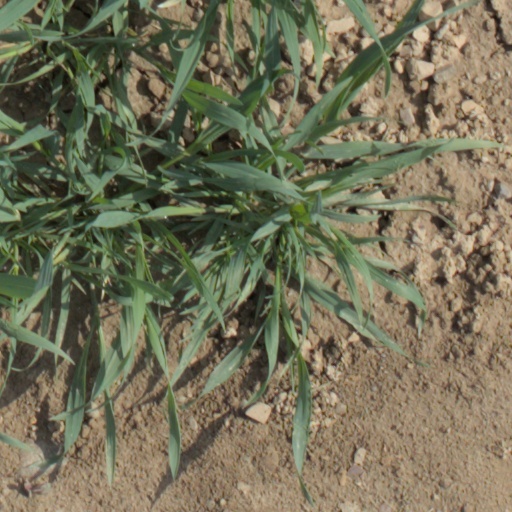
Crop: wheat